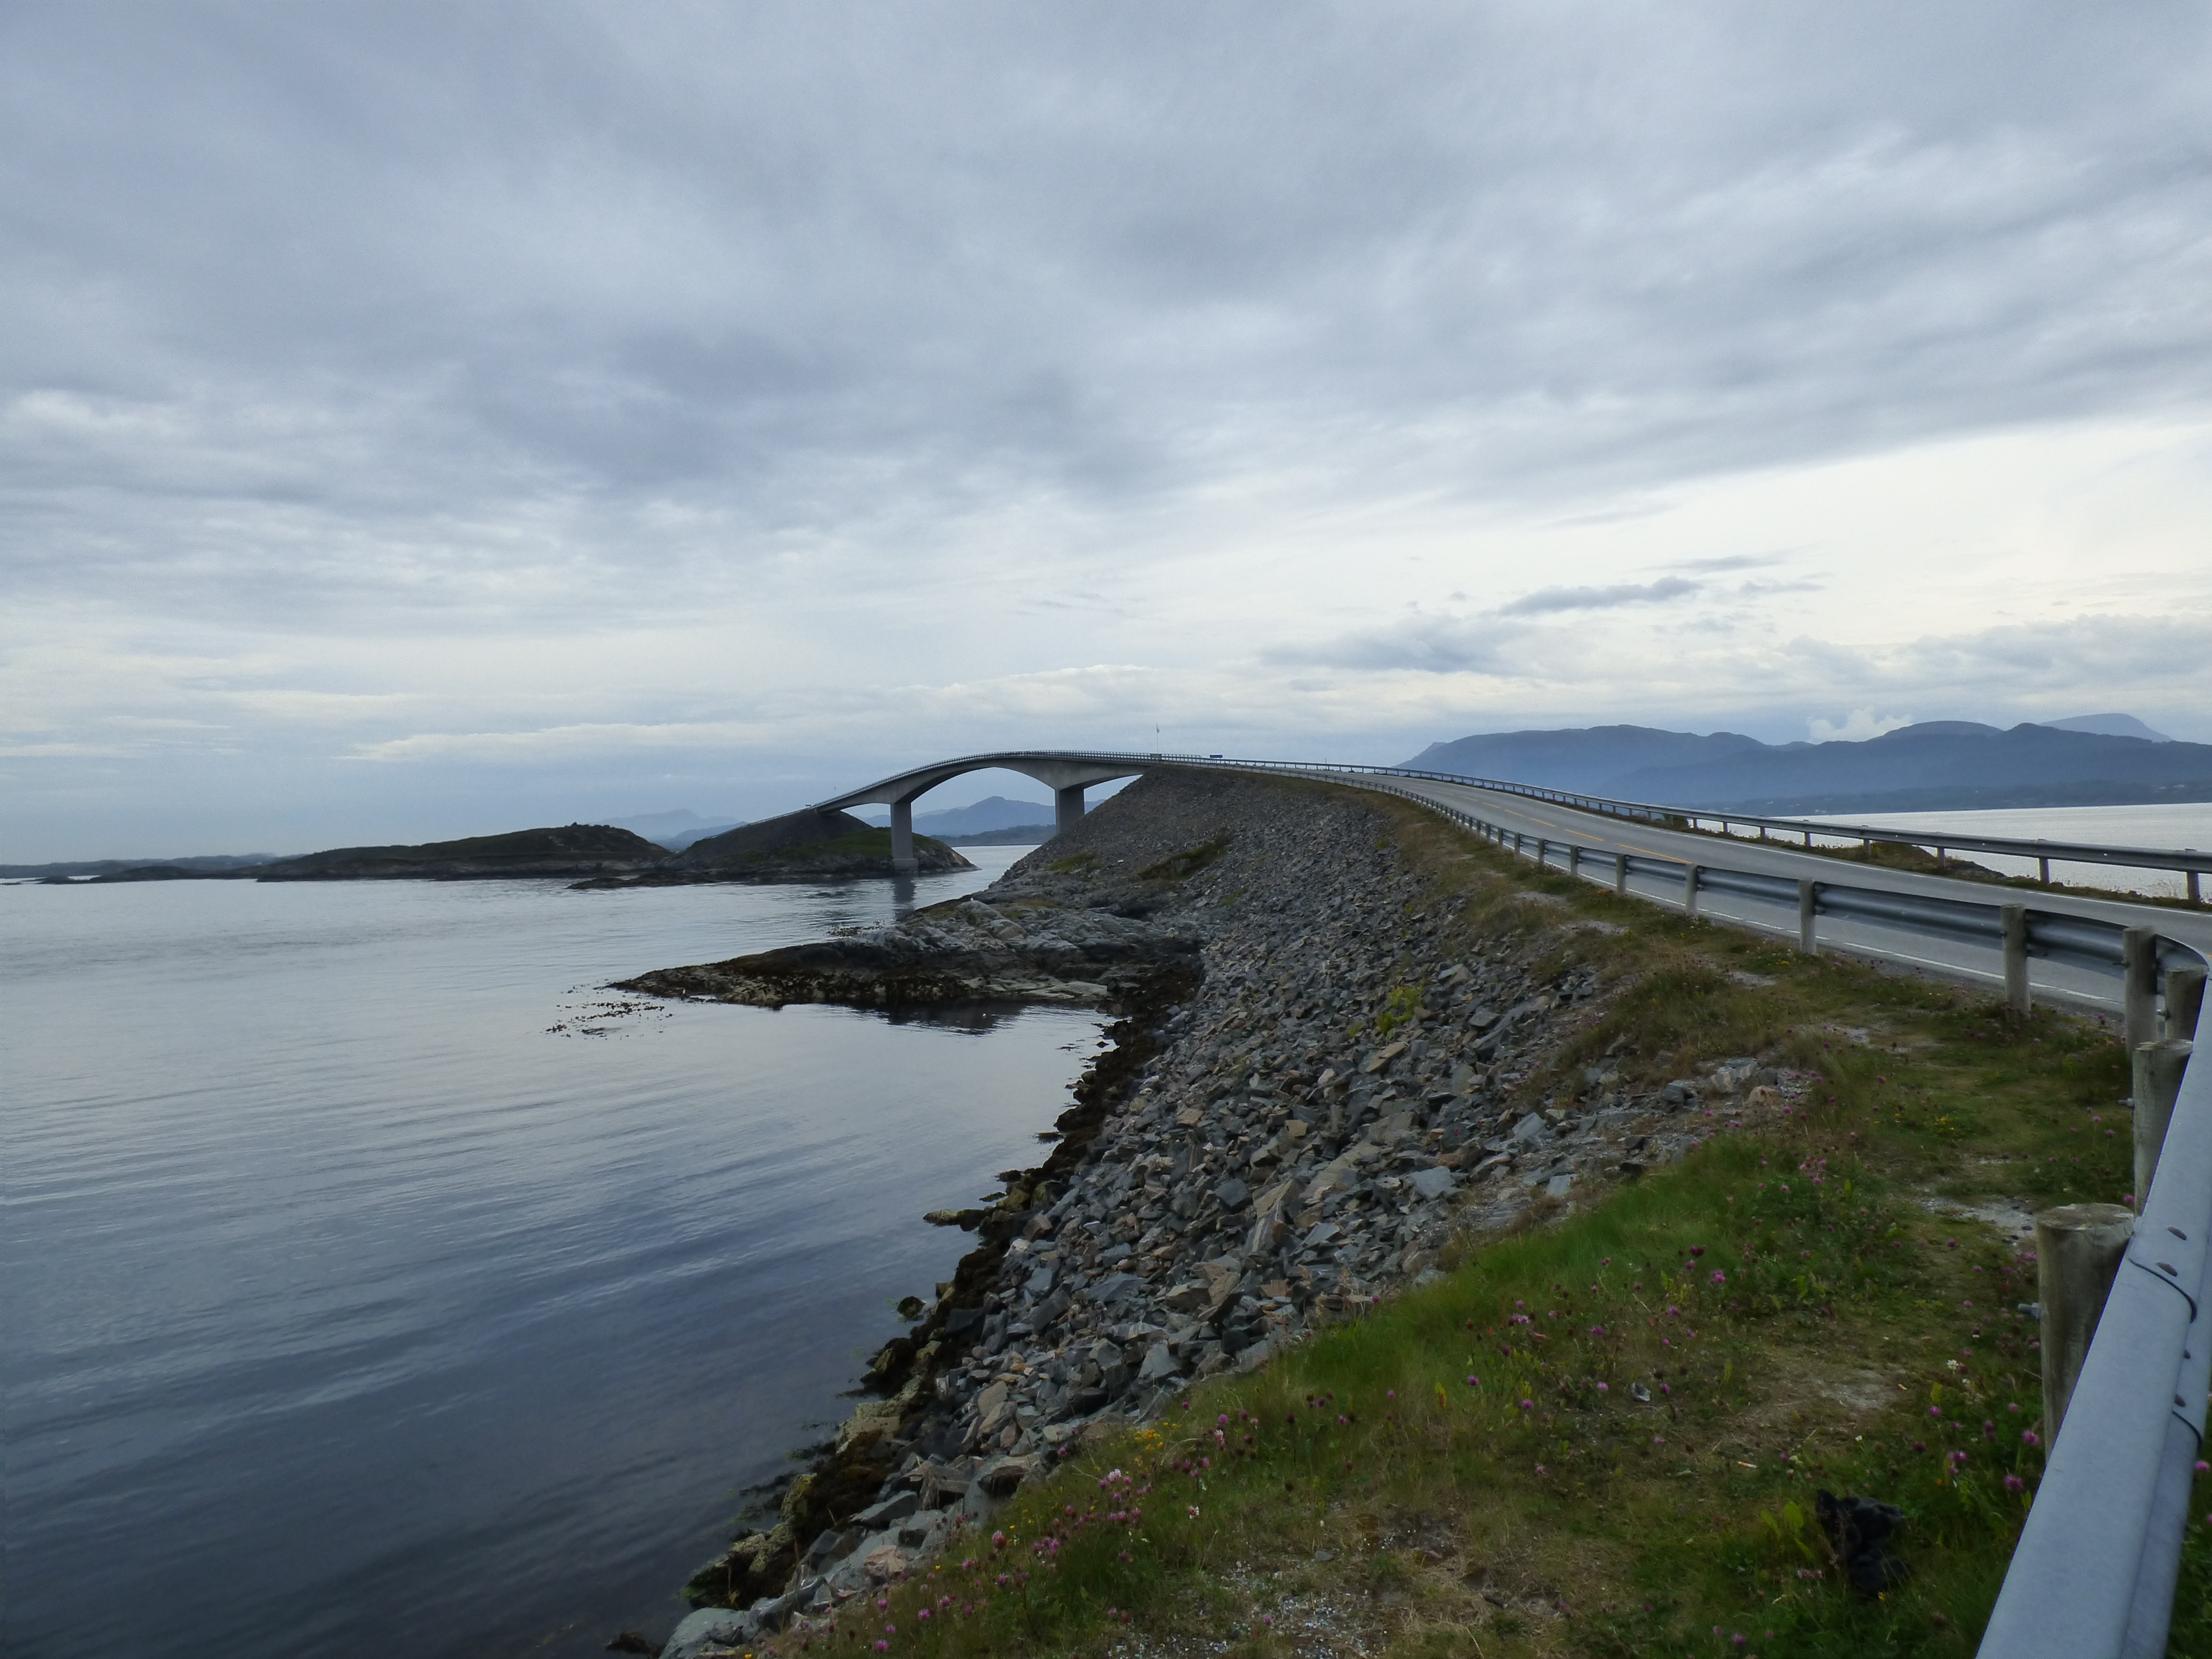
sea, coast, water, ocean, horizon, mountain, cloud, bridge, hill, shore, lake, river, cove, bay, fjord, reservoir, waterway, wetland, way, loch, estuary, aerial photography, the atlantic road